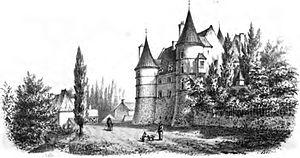
Jaligny-sur-Besbre est une commune française située dans le département de l'Allier et la région Auvergne-Rhône-Alpes. Autrefois appelée Jaligny, elle a pris son nom actuel le 20 novembre 1967.